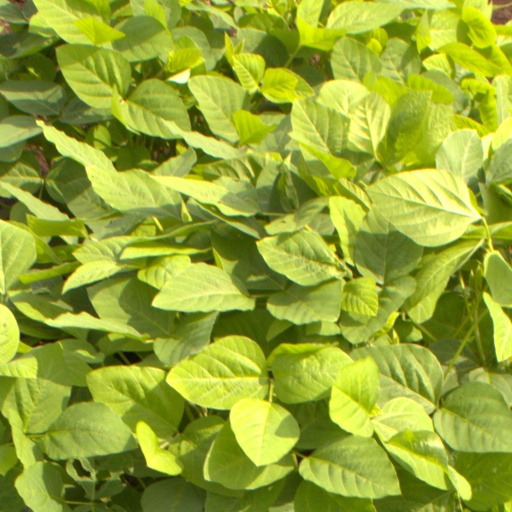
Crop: soybean